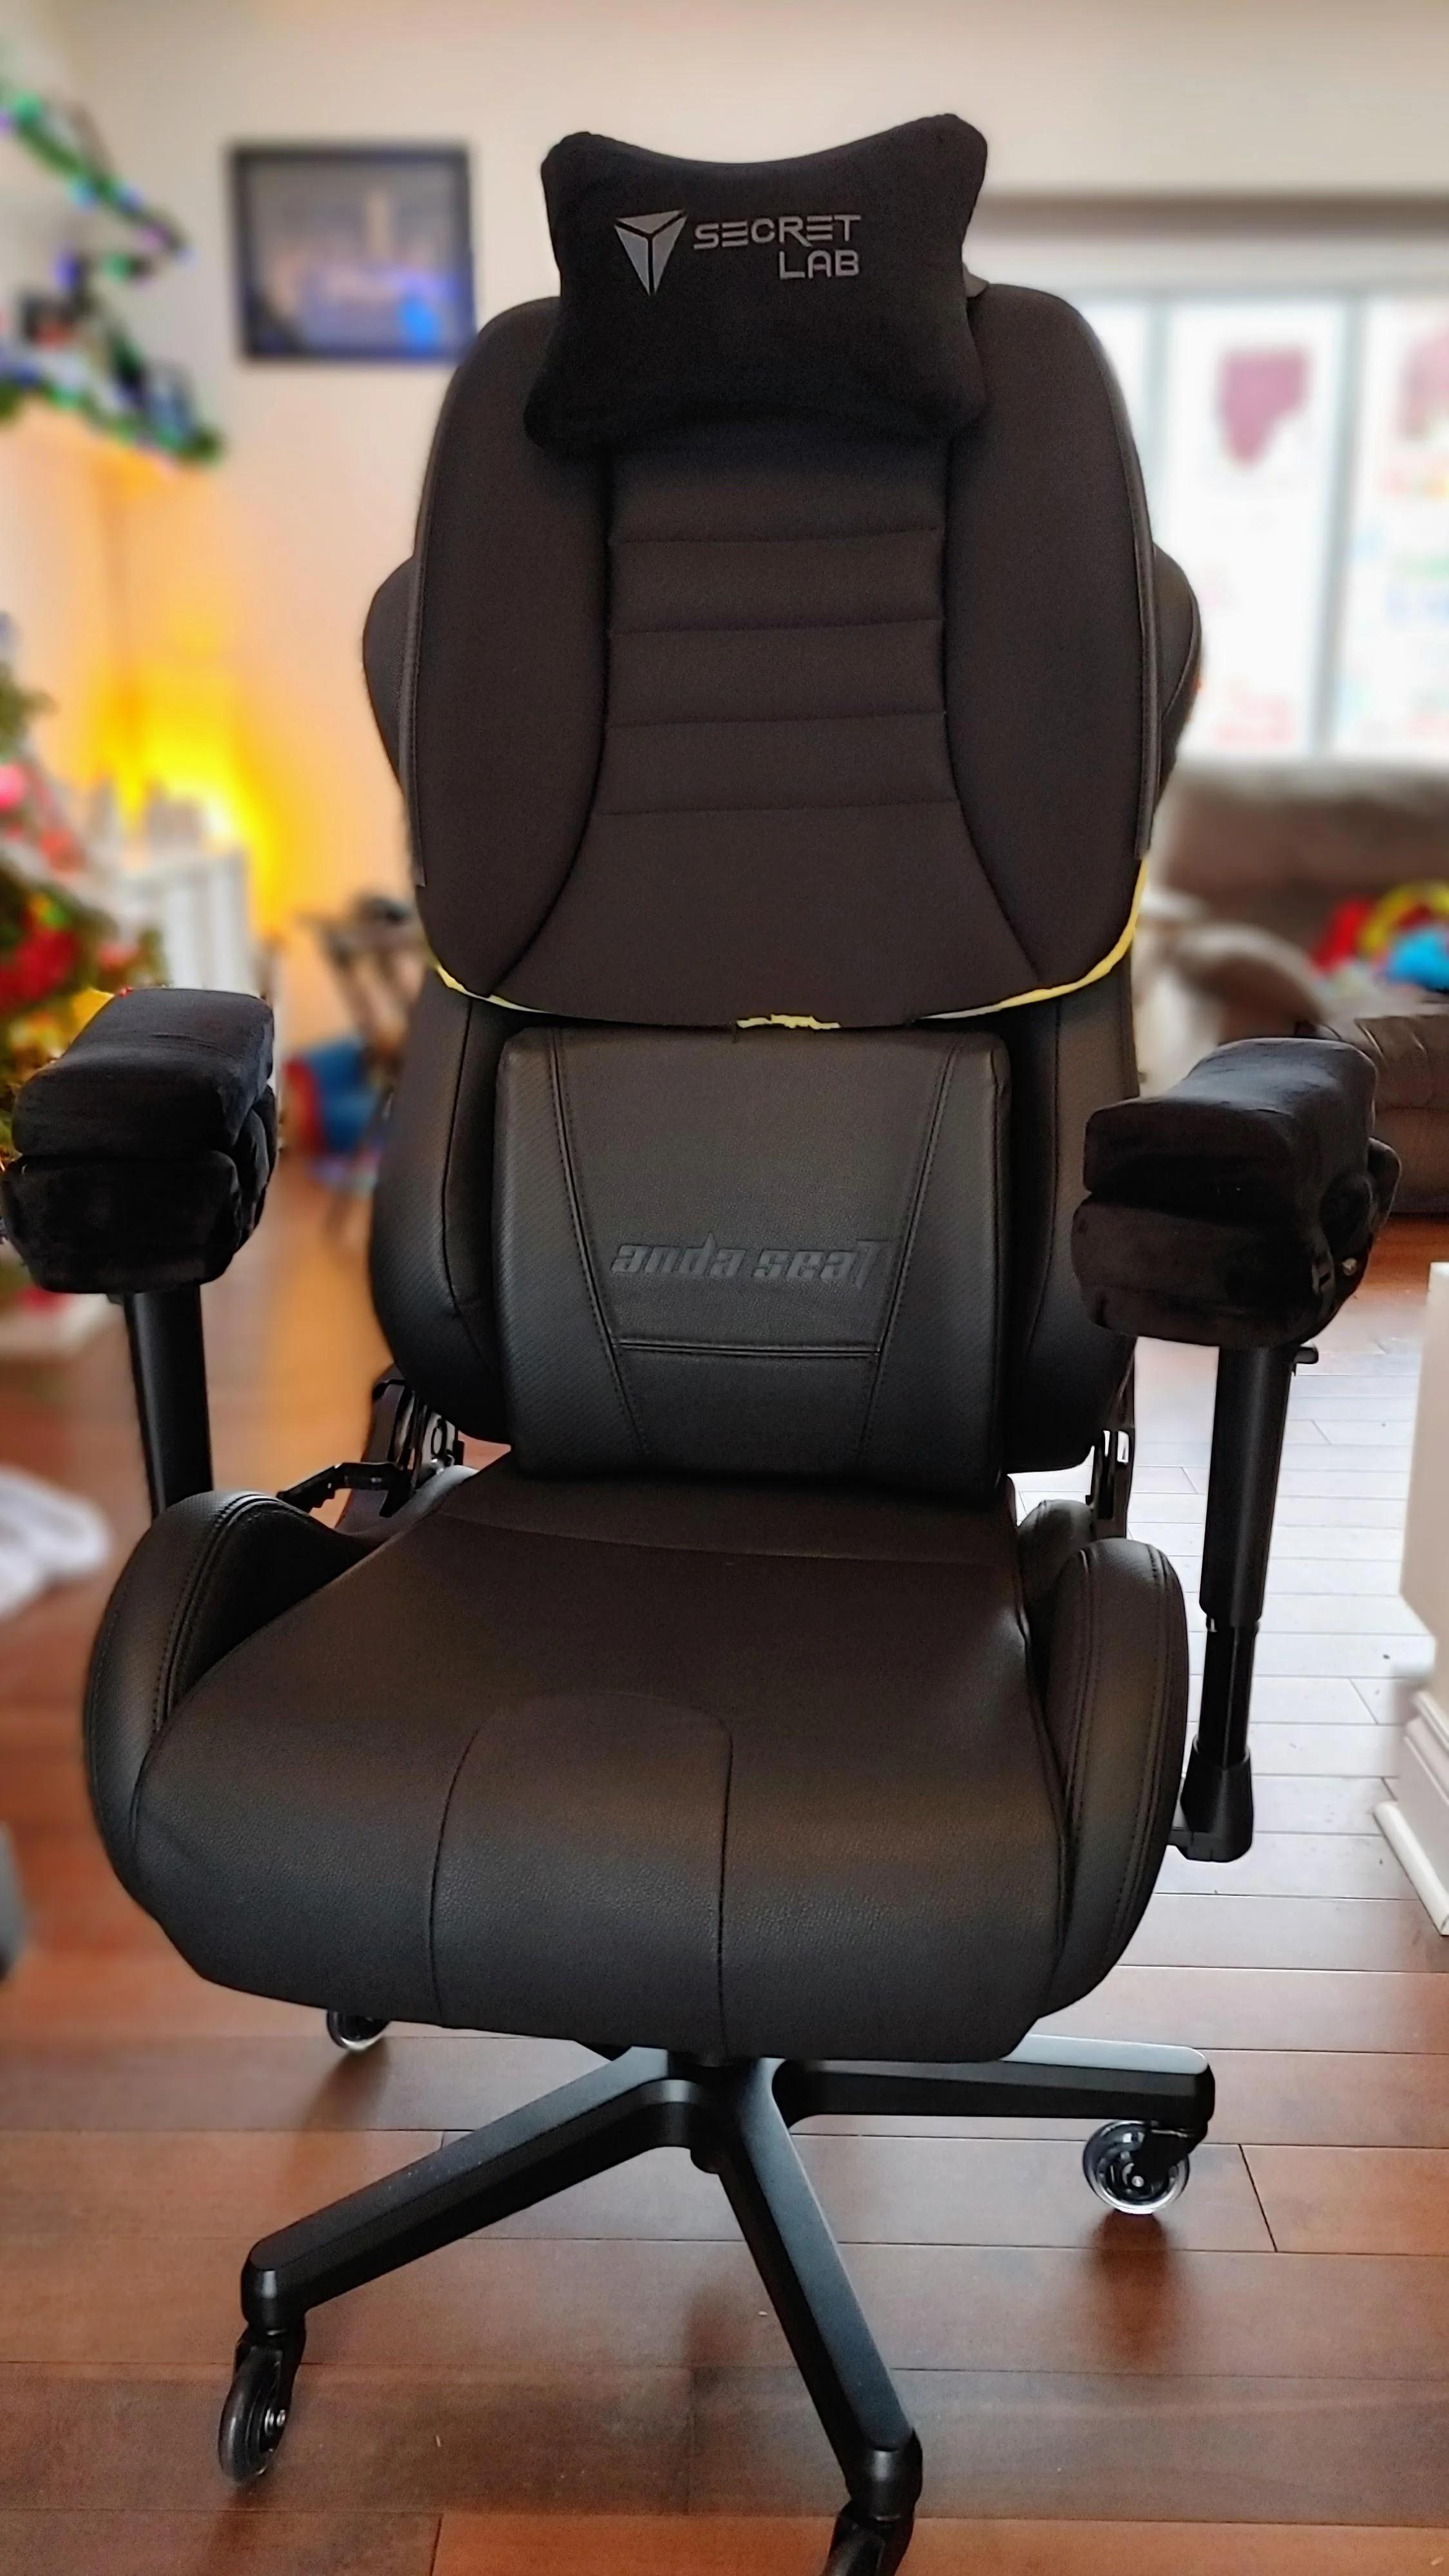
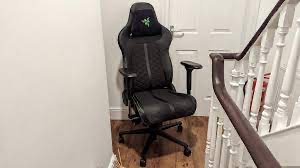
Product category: items_chair
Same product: no